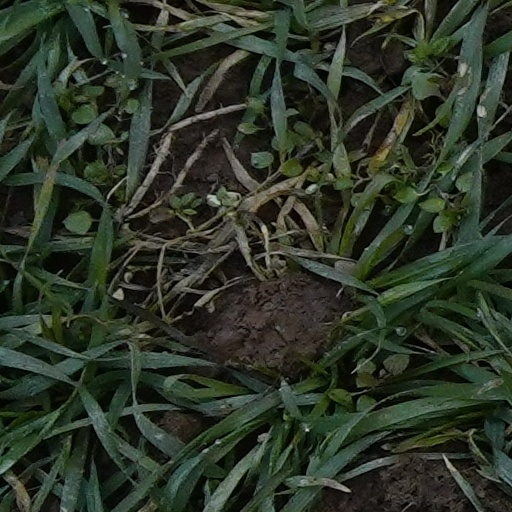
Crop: wheat